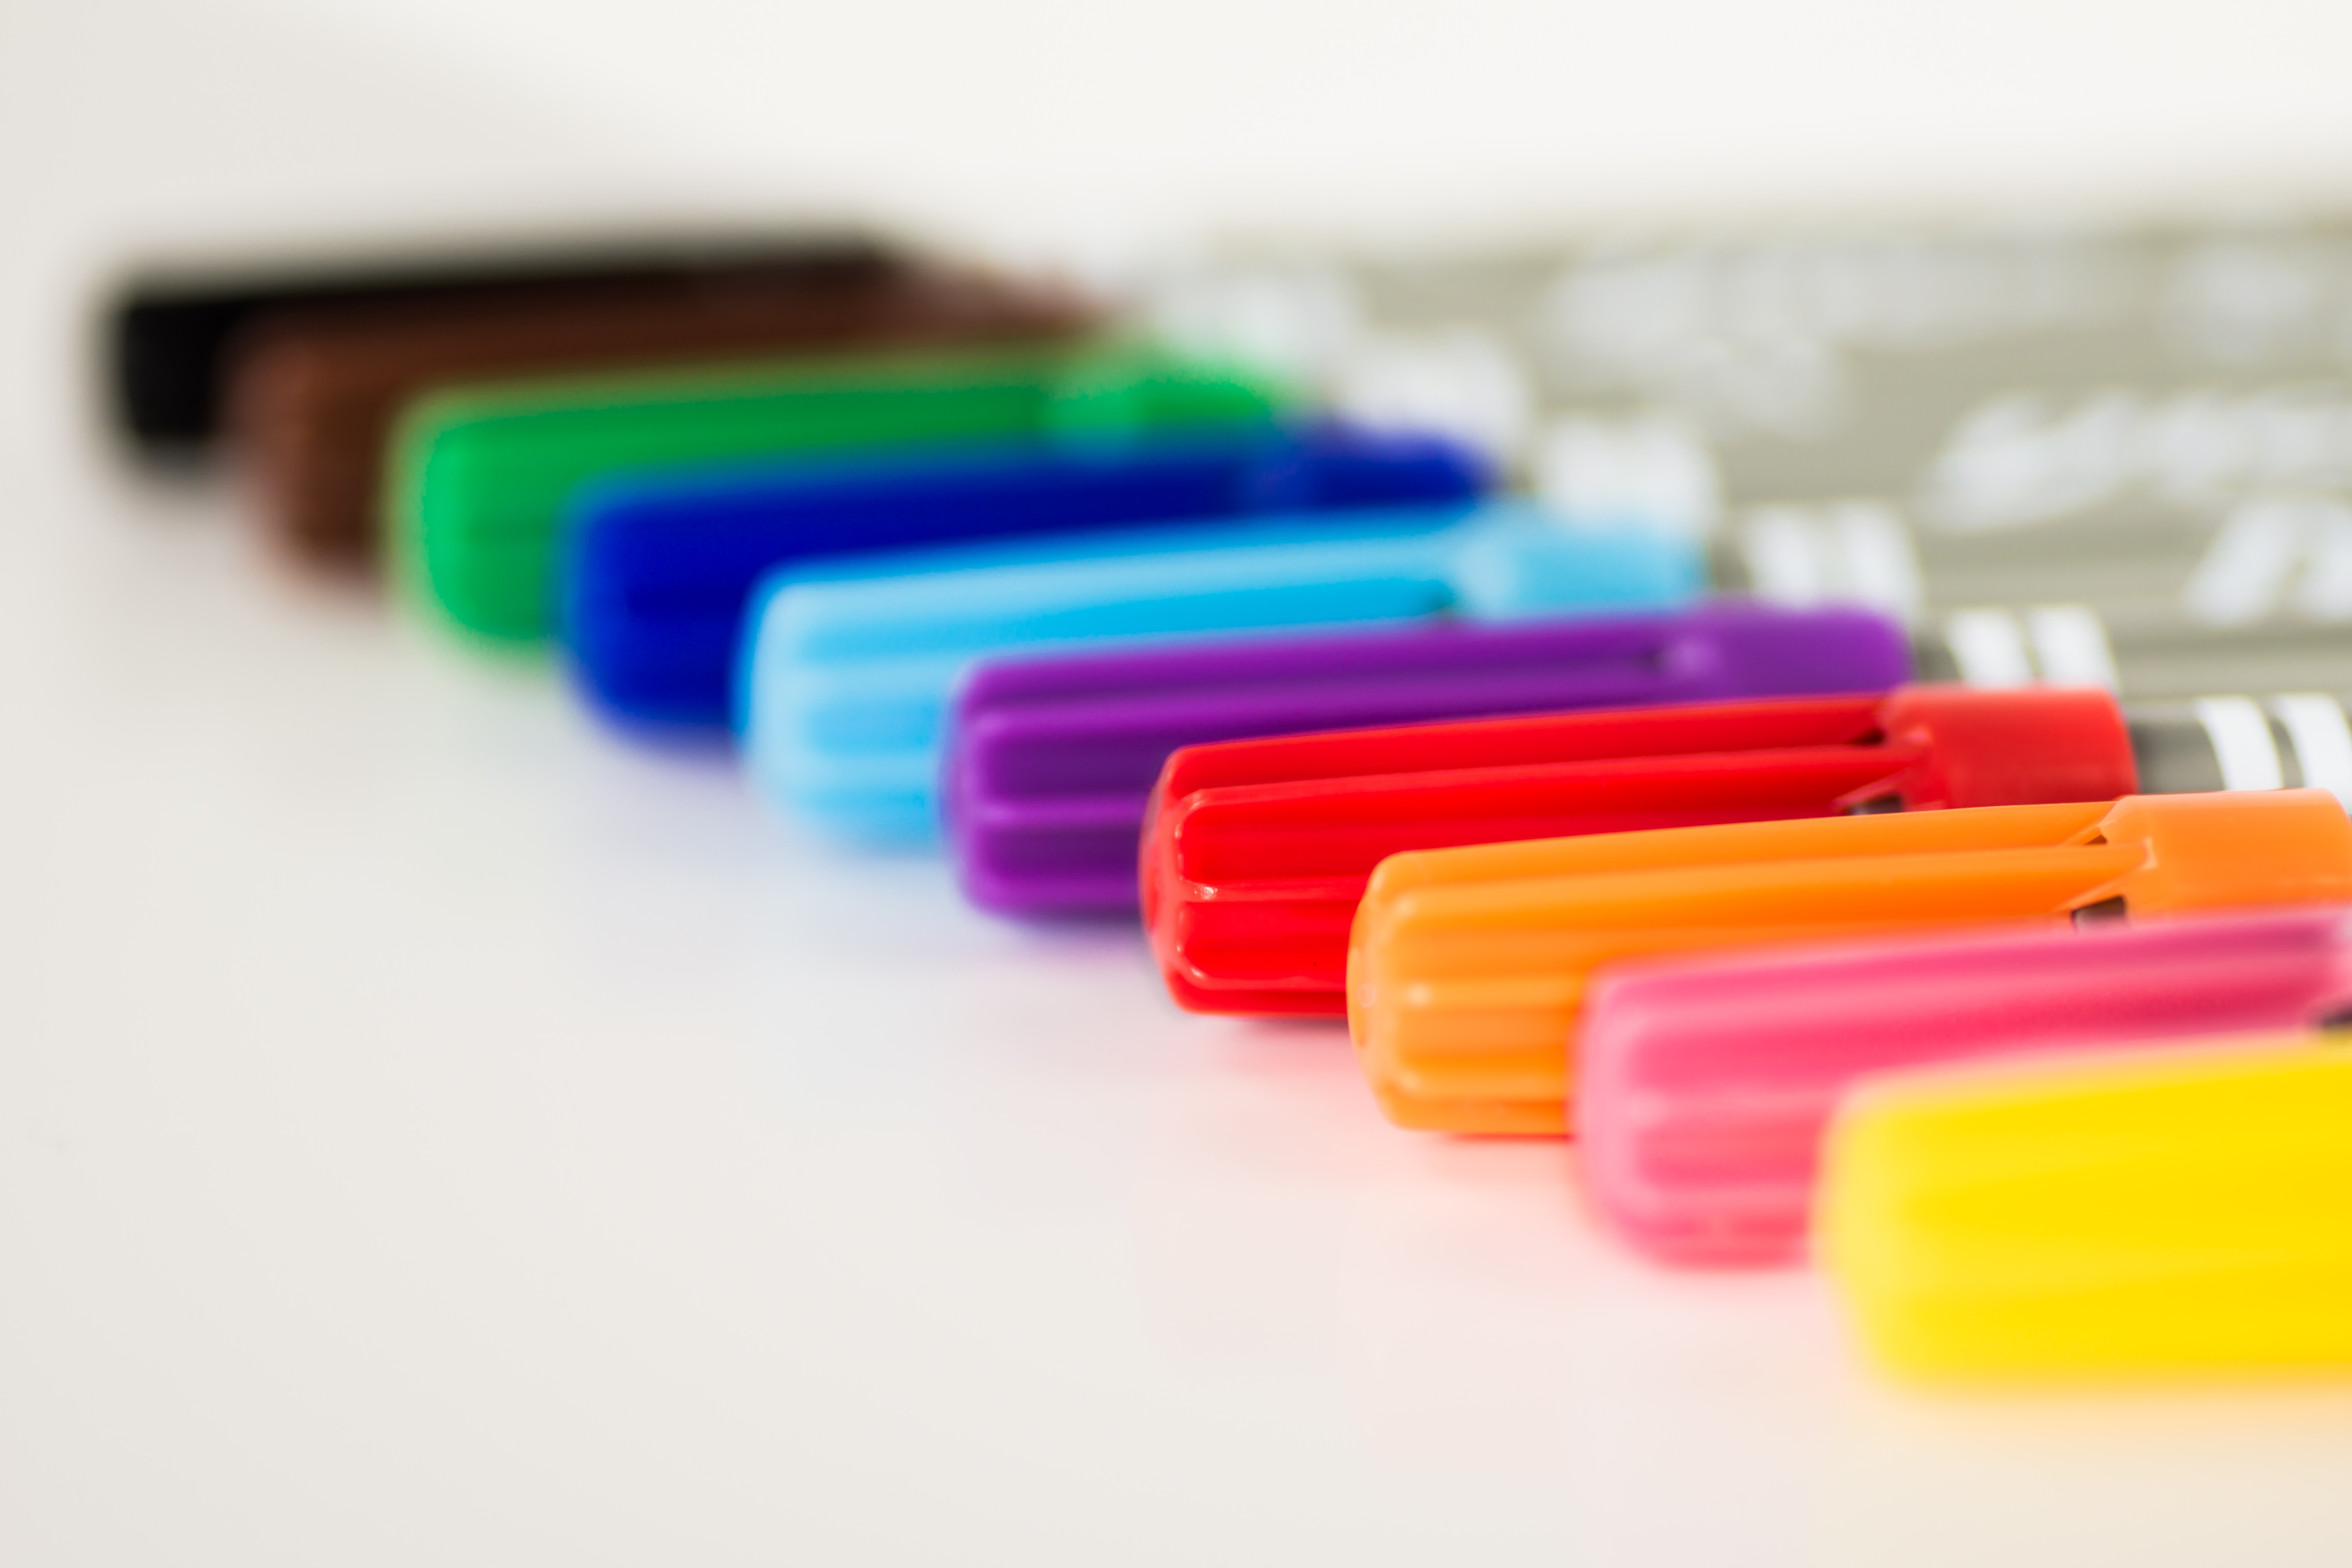
pen, color, macro, training, paint, colorful, close, pens, school, magenta, crayons, draw, colored pencils, datailaufnahme, colour pencils, back to school, macro photo, writing accessories, felt tip pens